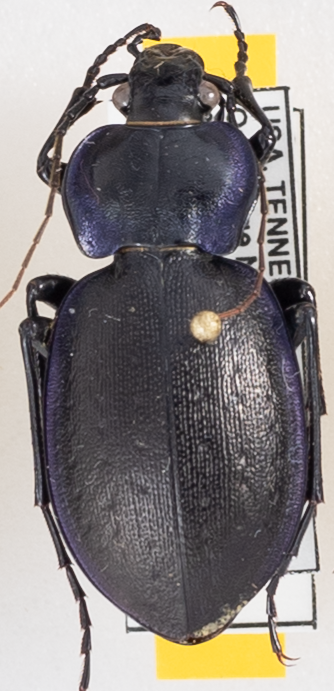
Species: Carabus sylvosus
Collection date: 2019-06-12
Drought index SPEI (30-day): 0.42
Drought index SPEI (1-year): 2.09
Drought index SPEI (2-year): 2.09